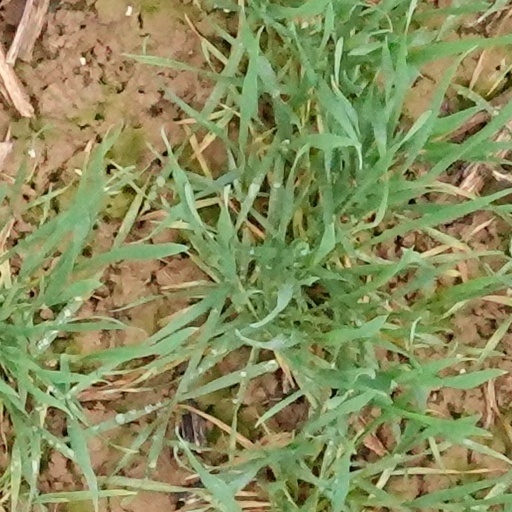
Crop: wheat